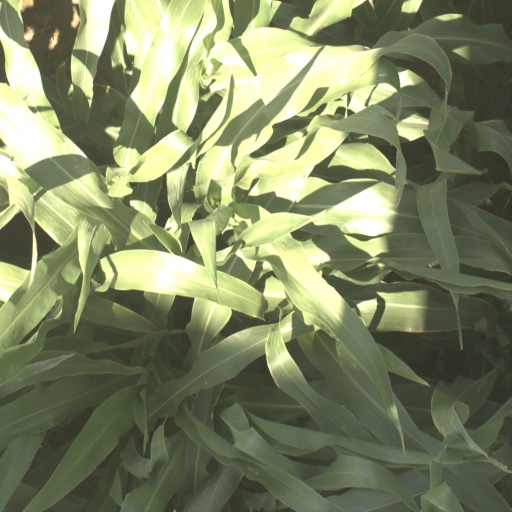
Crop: sorghum